Architecture of Germany

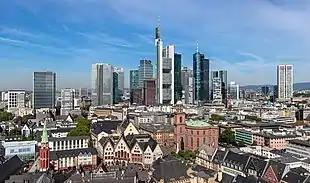
The view from Frankfurt Cathedral, showing the diversity of German architecture. Landmarks include the reconstructed Gothic Römer city hall and old town, the Neoclassical Paulskirche and the Modernist and Postmodernist skyscrapers of the Frankfurt skyline.

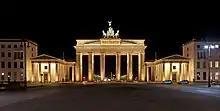
Brandenburg Gate in Berlin

The architecture of Germany has a long, rich and diverse history. Every major European style from Roman to Postmodern is represented, including renowned examples of Carolingian, Romanesque, Gothic, Renaissance, Baroque, Classical, Modern and International Style architecture.